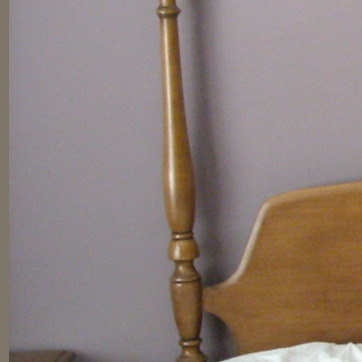
Material: wood